2015 Omloop Het Nieuwsblad

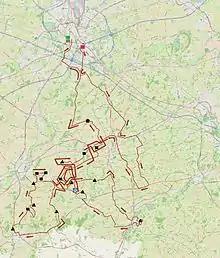
The route of the 2015 Omloop Het Nieuwsblad

The Omloop Het Nieuwsblad was held over a challenging, hilly course, similar in style to the Tour of Flanders, one of the cycling monuments and the most important cycling race in Flanders. Omloop Het Nieuwsblad was, however, significantly shorter at . The races shared many climbs in the race, such as the Taaienberg, the Valkenberg and the Molenberg; Omloop Het Nieuwsblad also included the Muur van Geraardsbergen, which was a decisive part of the Tour of Flanders until its removal in 2012. Historically, the race was normally won by a small group rather than by a bunch of sprinters because of the difficult route. The 2015 race included a new climb, the Kaperij, after .